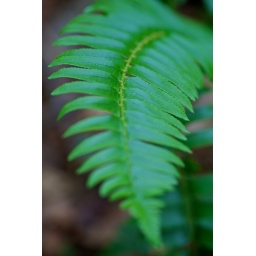
Ferns and other plants are green and very lush in the Spring at Cloudland Canyon State Park